Andrew Carleton

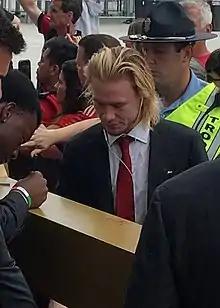
Carleton at an Atlanta United event in 2018

Andrew James Carleton (born June 22, 2000) is an American professional soccer player.